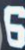
Number: 6